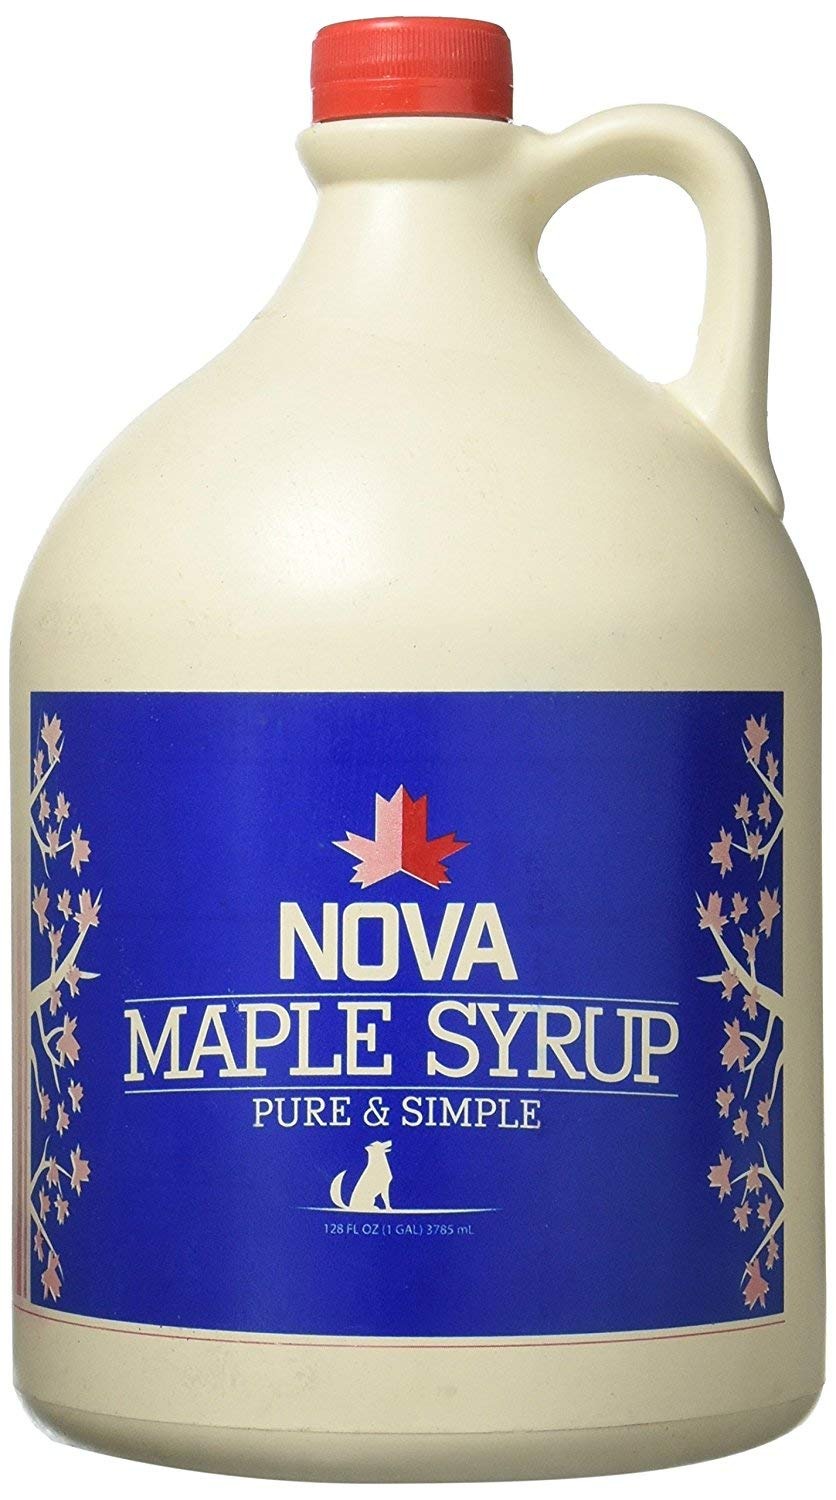
Item Name: Nova Maple Syrup - Pure Grade-A Maple Syrup (Gallon)
Bullet Point 1: 100% Pure, all natural, maple syrup
Bullet Point 2: Grade A - Best flavor and color available. Harvested and made in the USA
Bullet Point 3: Made from 100% real maple sap. No chemicals, preservatives, artificial flavors, colors, or other additives
Bullet Point 4: Sustainably harvested from our Pennsylvania hardwood forests. Solar powered equipment and energy saving reverse osmosis/steam recapture systems keep our resource use to a minimum
Bullet Point 5: Family owned and ran by less than a dozen people. This is not syrup blended from hundreds of questionable farms. It is not repacked by a large corporation that doesnÕt even make their own syrup
Product Description: Nova Maple Syrup is family produced in Northwest Pennsylvania, sustainably harvested from our own hardwood forests. We pride ourselves on making the best syrup possible, and are confident you'll enjoy eating it as much as we enjoy making it! Use it on sweets, meats, and breakfast treats. International Grading System - Nova Maple Syrup uses the new International Grading System that took effect in April 2015. All of the syrup we sell is Grade-A, though the sub-grades will vary based on the weather, trees, and individual season. We ship Grade-A Golden Delicate Taste, Amber Rich, Dark Robust, and Very Dark Strong. We will NOT ship the new Grade-B Commercial (formerly Grade-C) syrup. Darker syrup has a stronger maple flavor than lighter colored maple syrup, and is no way inferior. Both are equally as sweet and are comprised of 67% all natural sugar and 33% water. It all comes down to personal taste preference. No chemical/organic herbicide/pesticides are used producing this syrup. The plastic jug is 100% BPA free and hot packed/sealed for safety. No artificial flavors, preservatives or dyes.
Value: 128.0
Unit: Fl Oz

Price: 69.99